Cezary Paszkowski

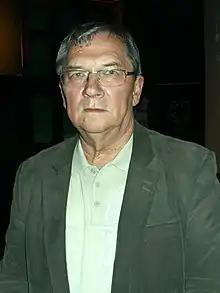
Paszkowski in 2015

Cezary Paszkowski (born June 1, 1948 in Gdańsk) is a Polish professor, printmaker and painter. Paszkowski lives and works in Gdańsk. He graduated from PWST in Gdańsk in 1973 under Professor Rajmund Pietkiewicz. His works are held in collections in Polish National Museums in Kraków, Gdańsk and Szczecin, and in National Library in Warsaw, in Hermitage Museum collection in Saint Petersburg in Russia, also in museums and private collections in Poland, number of countries in Europe, North and South America, Asia and Australia.